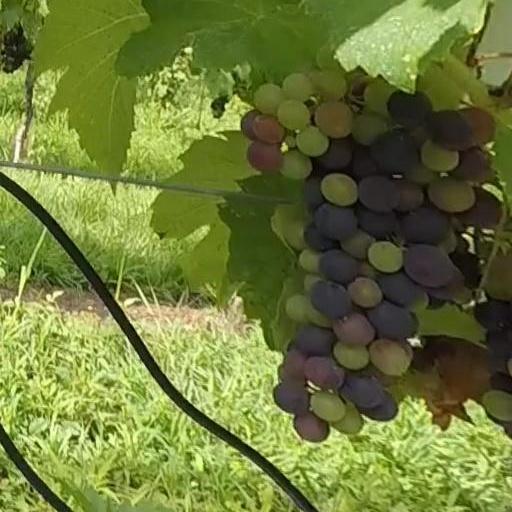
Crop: grape